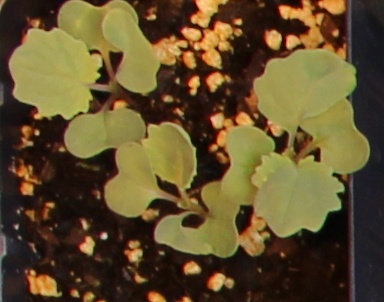
Label: Canola